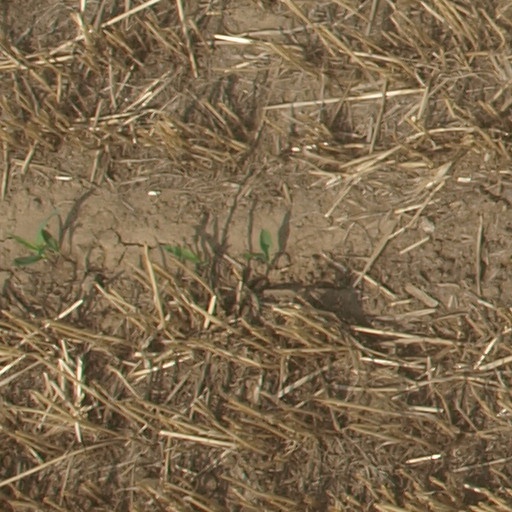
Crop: maize; corn